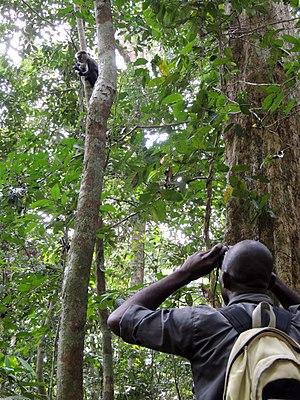
Assistant de recherche ivoirien en forêt tropicale humide, observant des Primates.
Les primates – du latin primas, -atis, signifiant « celui qui occupe la première place » – constituent un ordre se situant au sein des mammifères placentaires. Ce clade regroupe les petits singes et les grands anthropoïdes, ainsi que les espèces de strepsirrhiniens comme les lémuriens. Selon la classification phylogénétique actuelle, ils sont regroupés dans le clade intermédiaire des Euarchontoglires avec les lapins, toupayes ou galéopithèques.